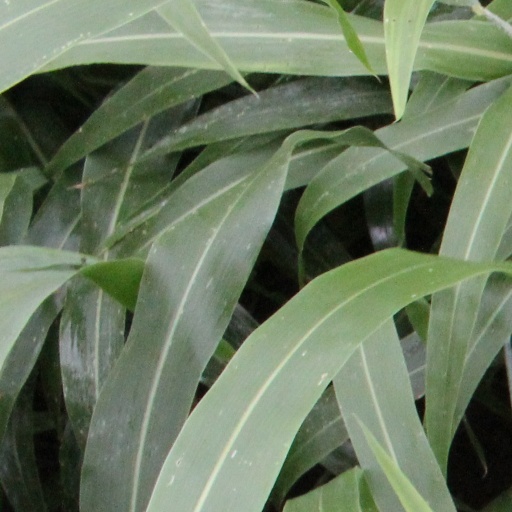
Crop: sorghum